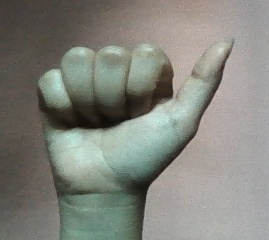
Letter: dhad